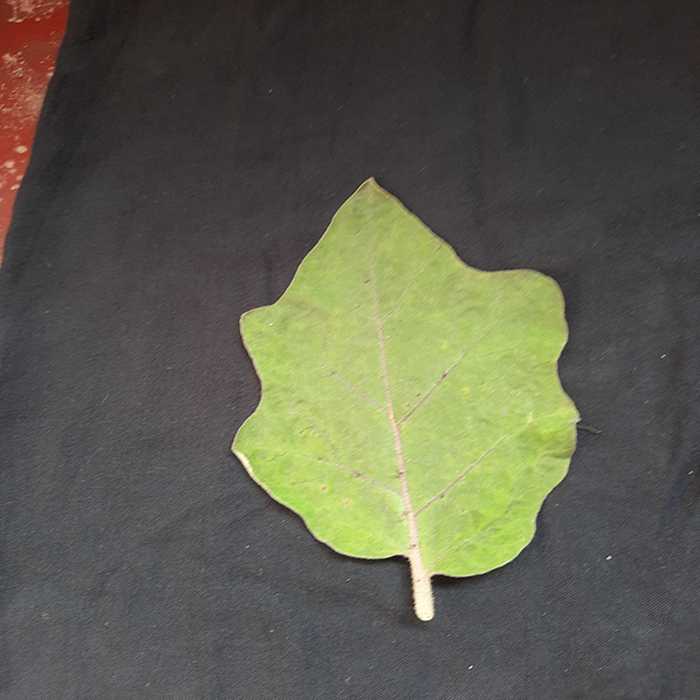
Plant: Eggplant
Label: Eggplant fresh leaf